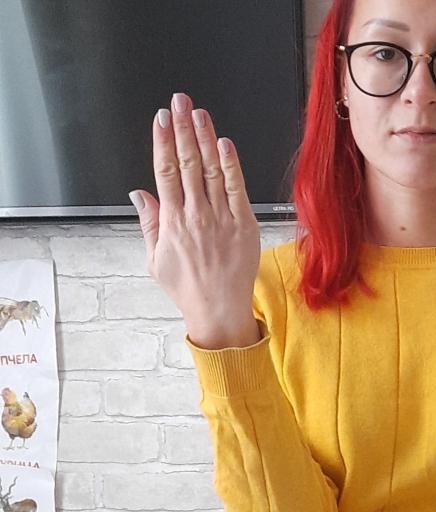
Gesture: stop_inverted